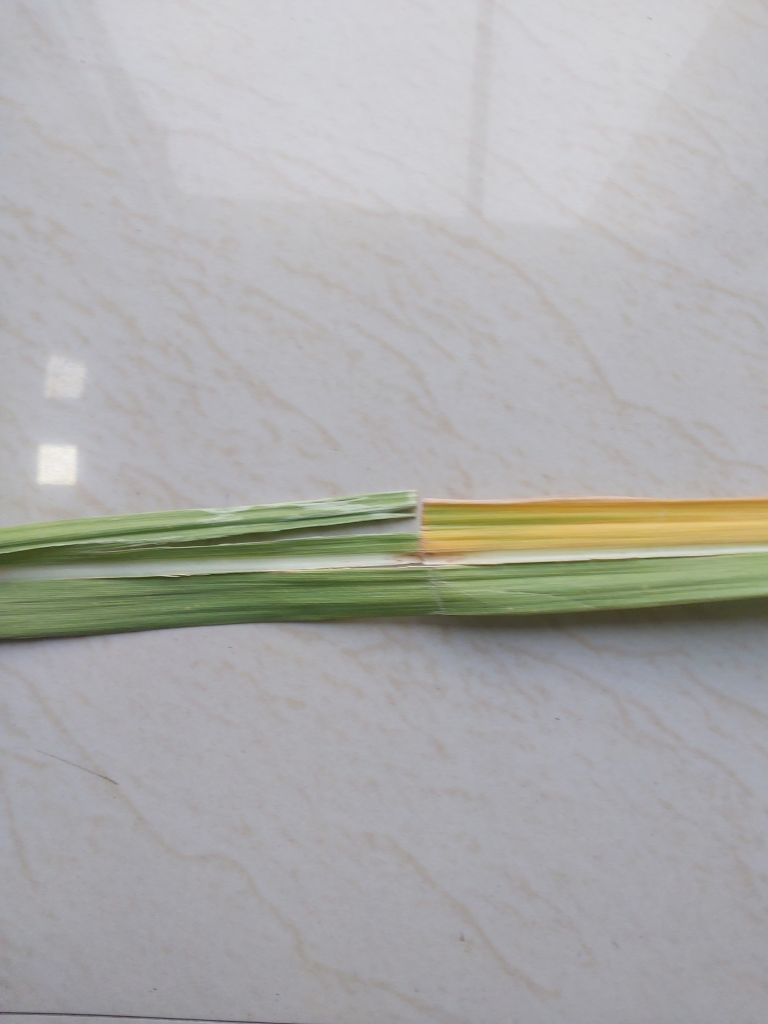
Label: Brown Spot